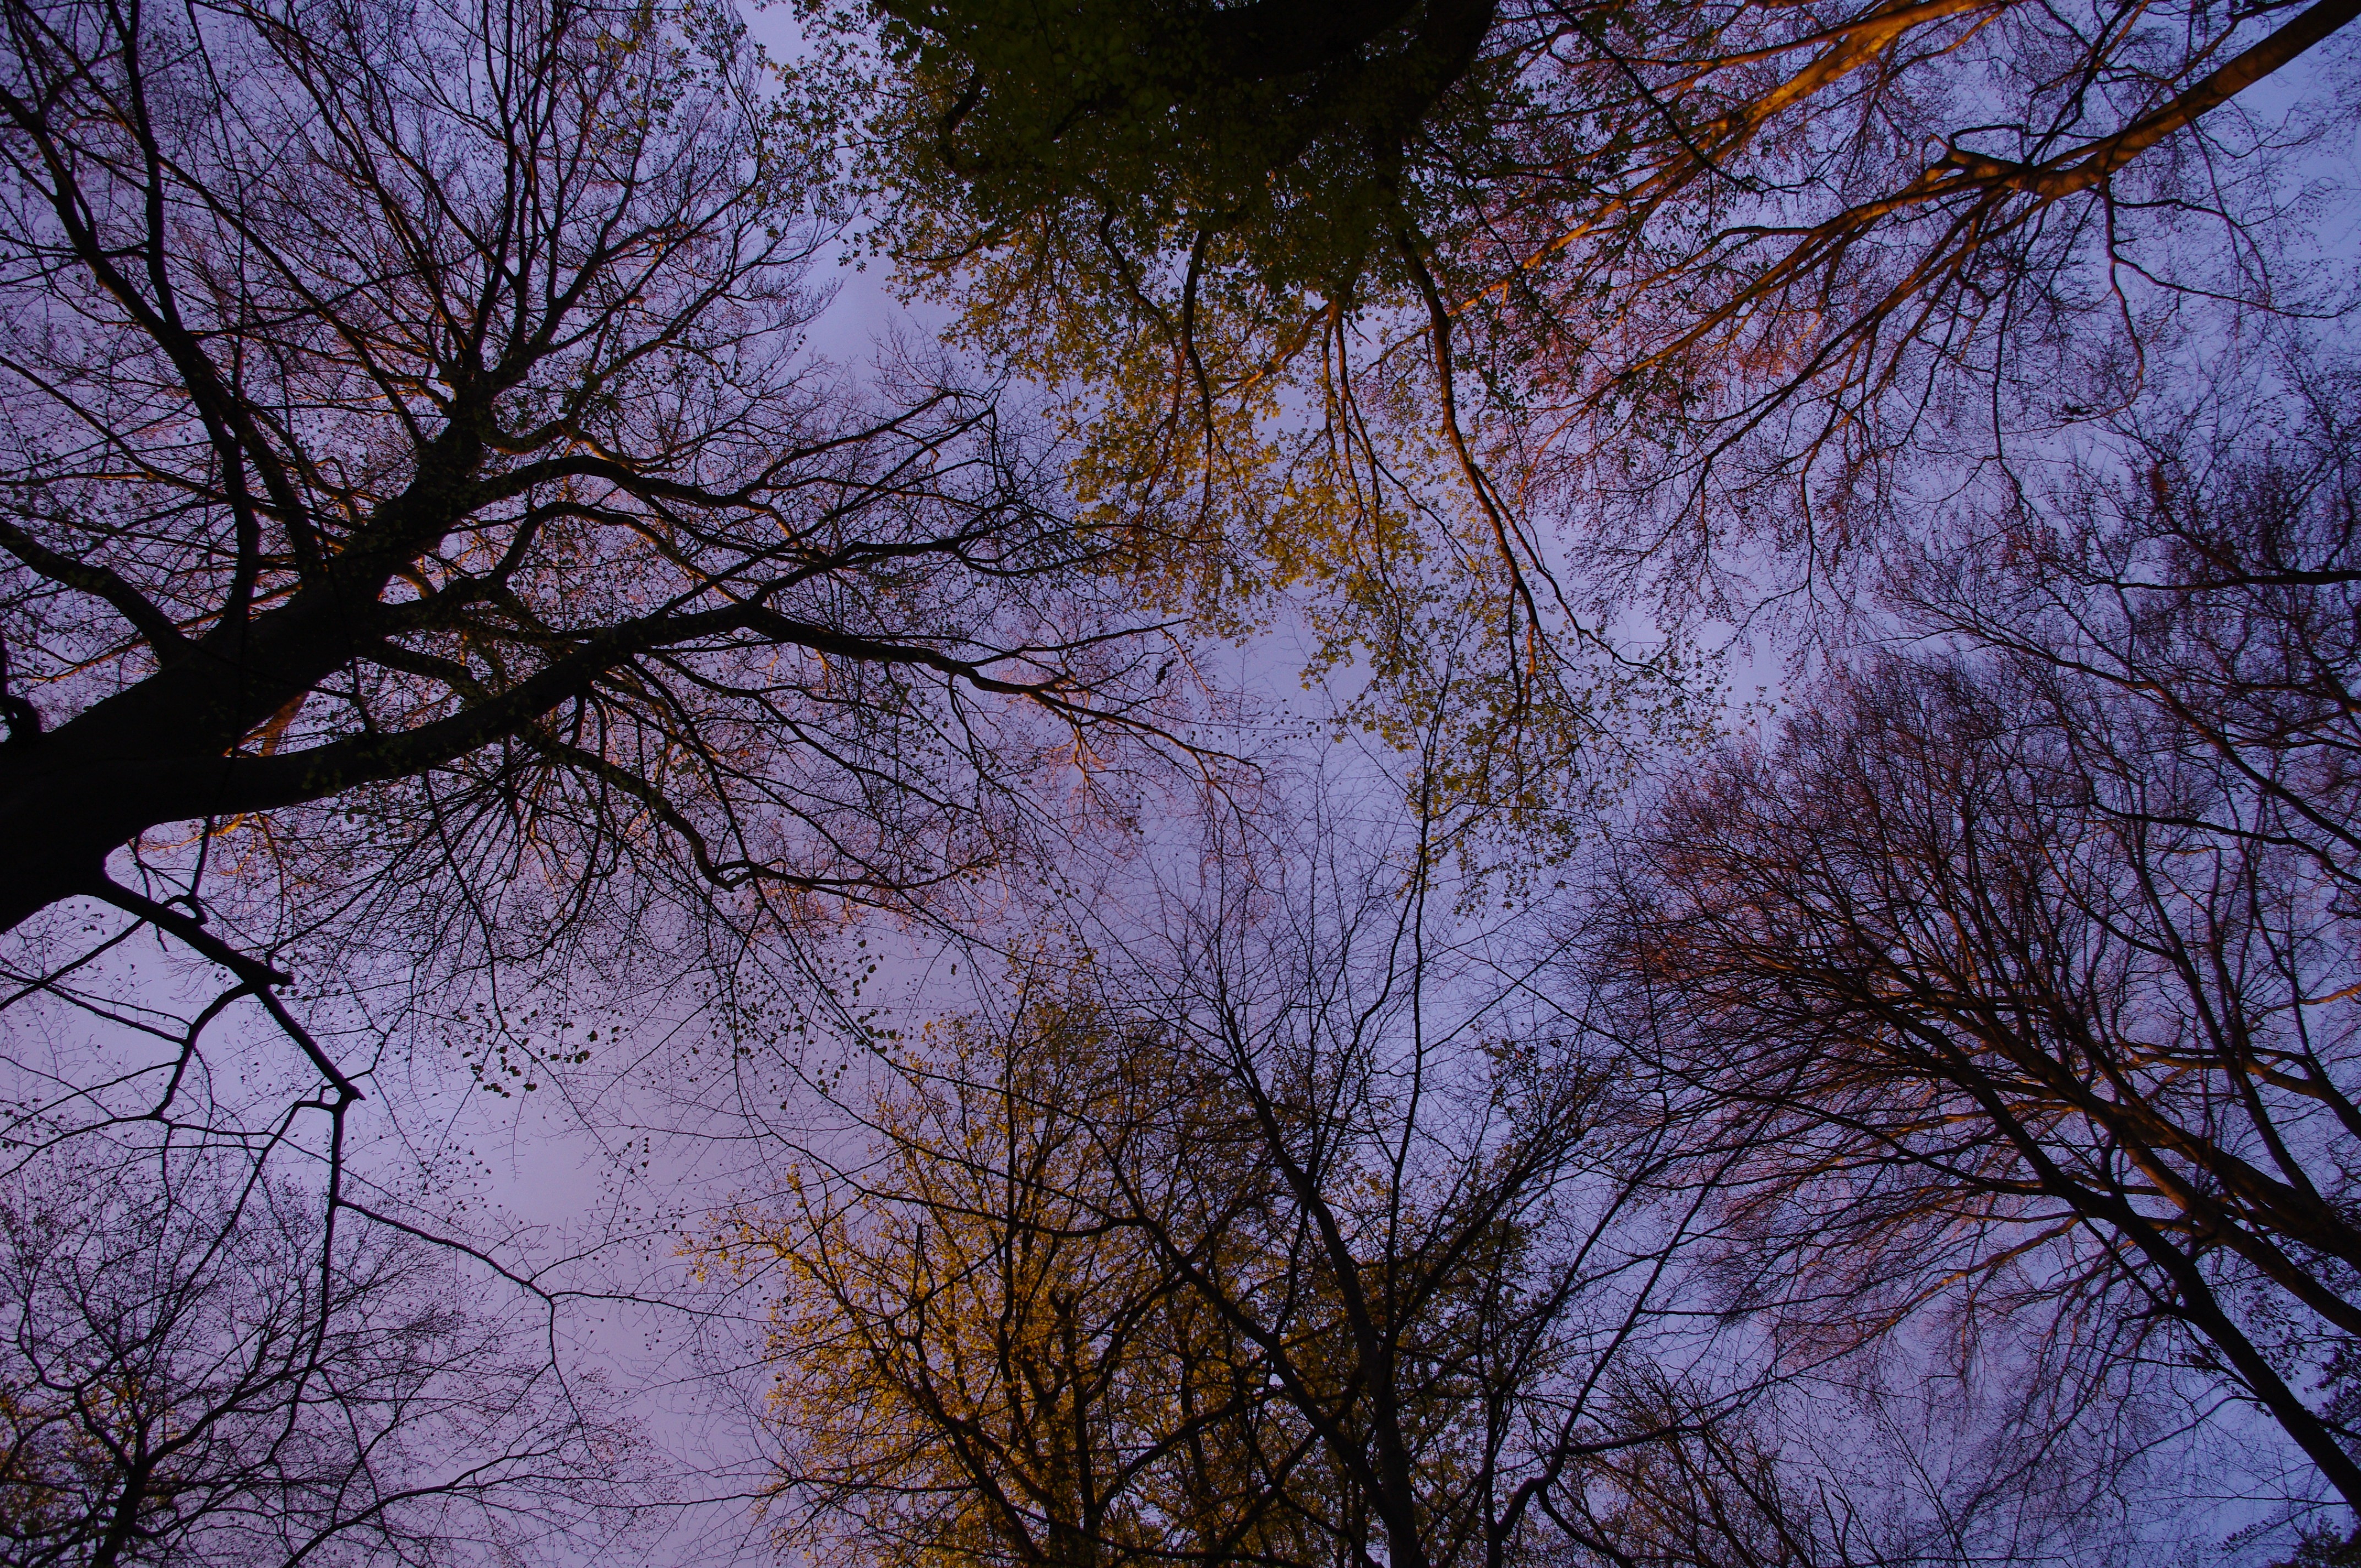
tree, nature, forest, branch, snow, winter, plant, sky, sunset, sunlight, morning, leaf, dawn, dusk, evening, reflection, color, autumn, darkness, season, trees, freezing, atmospheric phenomenon, woody plant